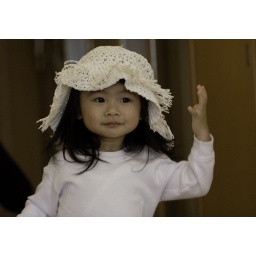
abby in white hat